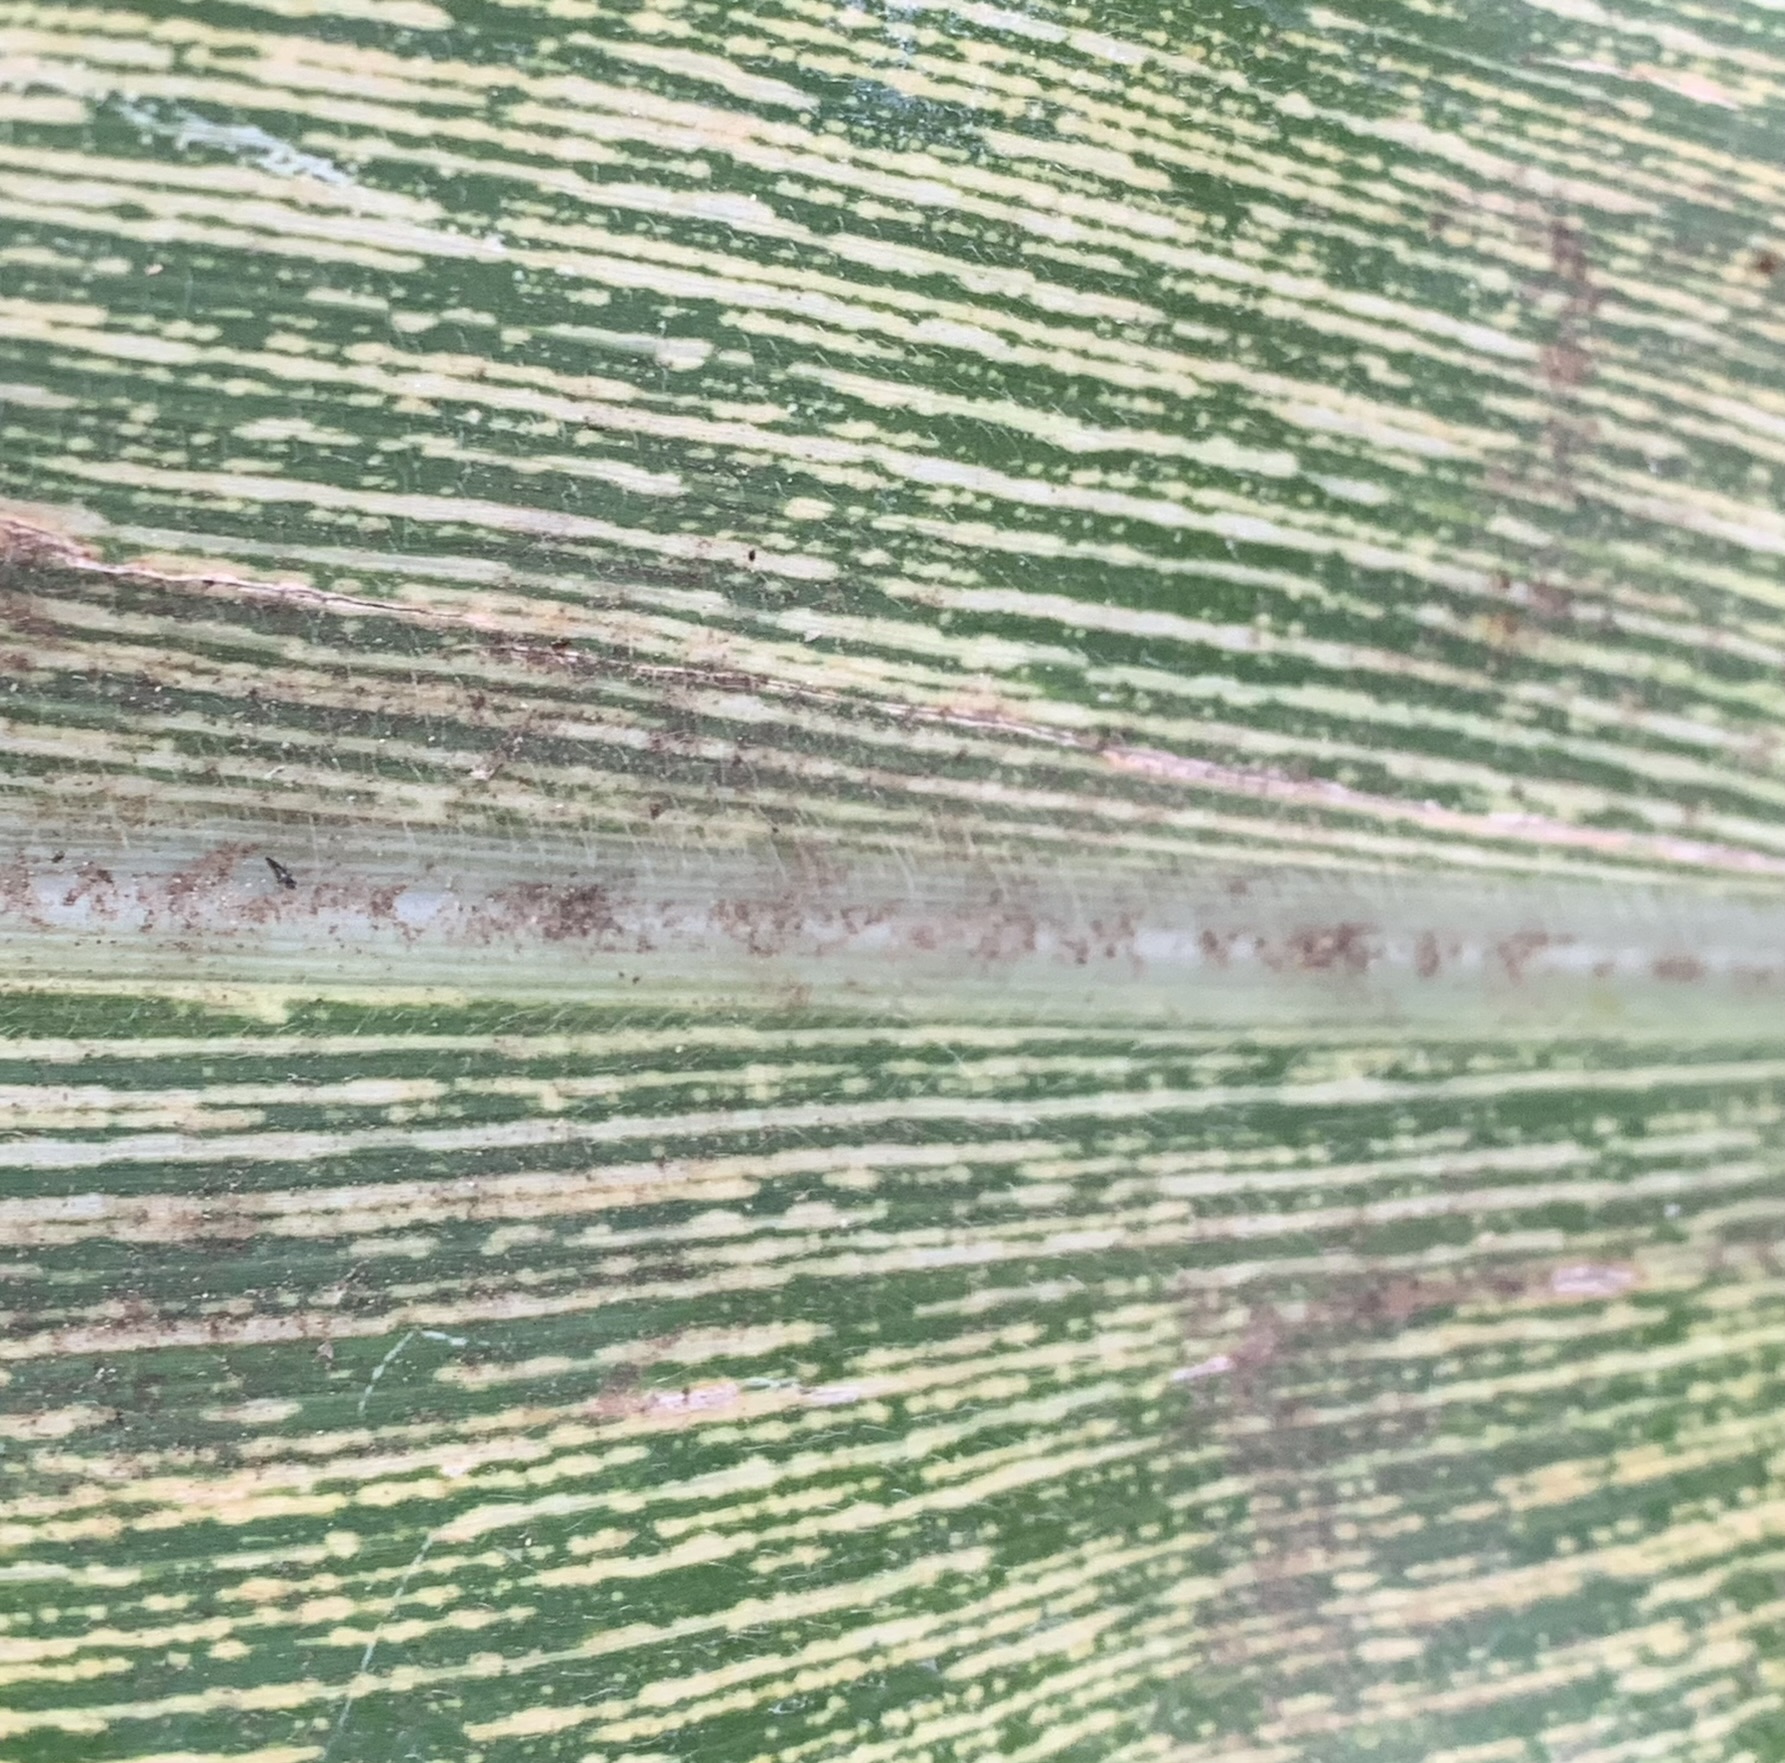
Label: MSV